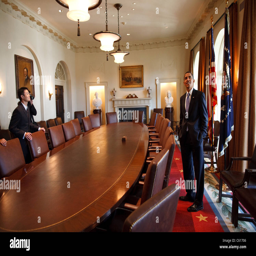
politician surveys a city while touring the white house on his first day in office .